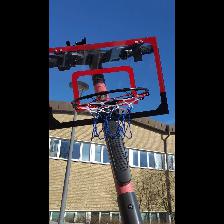
Label: NonHuman